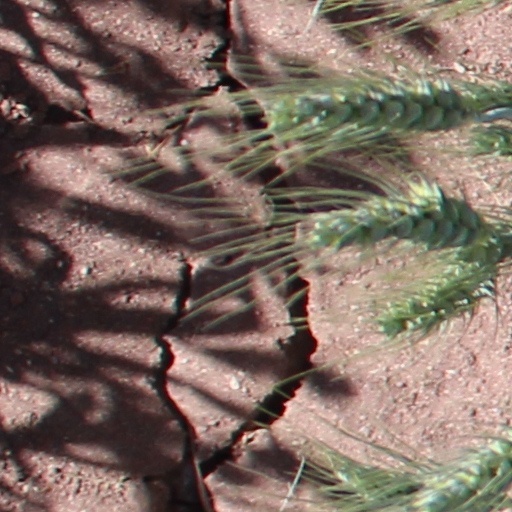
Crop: wheat